Menawali

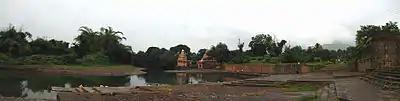
Nana Fadnavis Wada

Several Bollywood movies have been shot, using the wada as an exotic location, notably, Yudh (Jackie Shroff/Tina Munim), Mrityudand (Madhuri Dixit), Goonj Uthi Shehnai, Jis Desh Mein Ganga Rehta Hain (Govinda), Gangaajal (Ajay Devgan), Sarja (Ajinkya Deo), Bajirao Mastani and Swades (Shahrukh Khan, Gayatri Joshi). The film crew of the movie Swades, once camped at the ghat to shoot some footage. The crew cleaned and painted the old stone walls of the ghat and the temples.